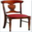
Label: chair